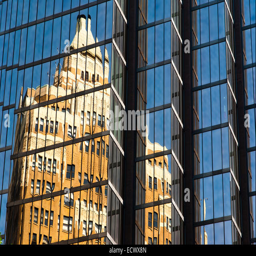
reflection in the glass of a nearby modern skyscraper .